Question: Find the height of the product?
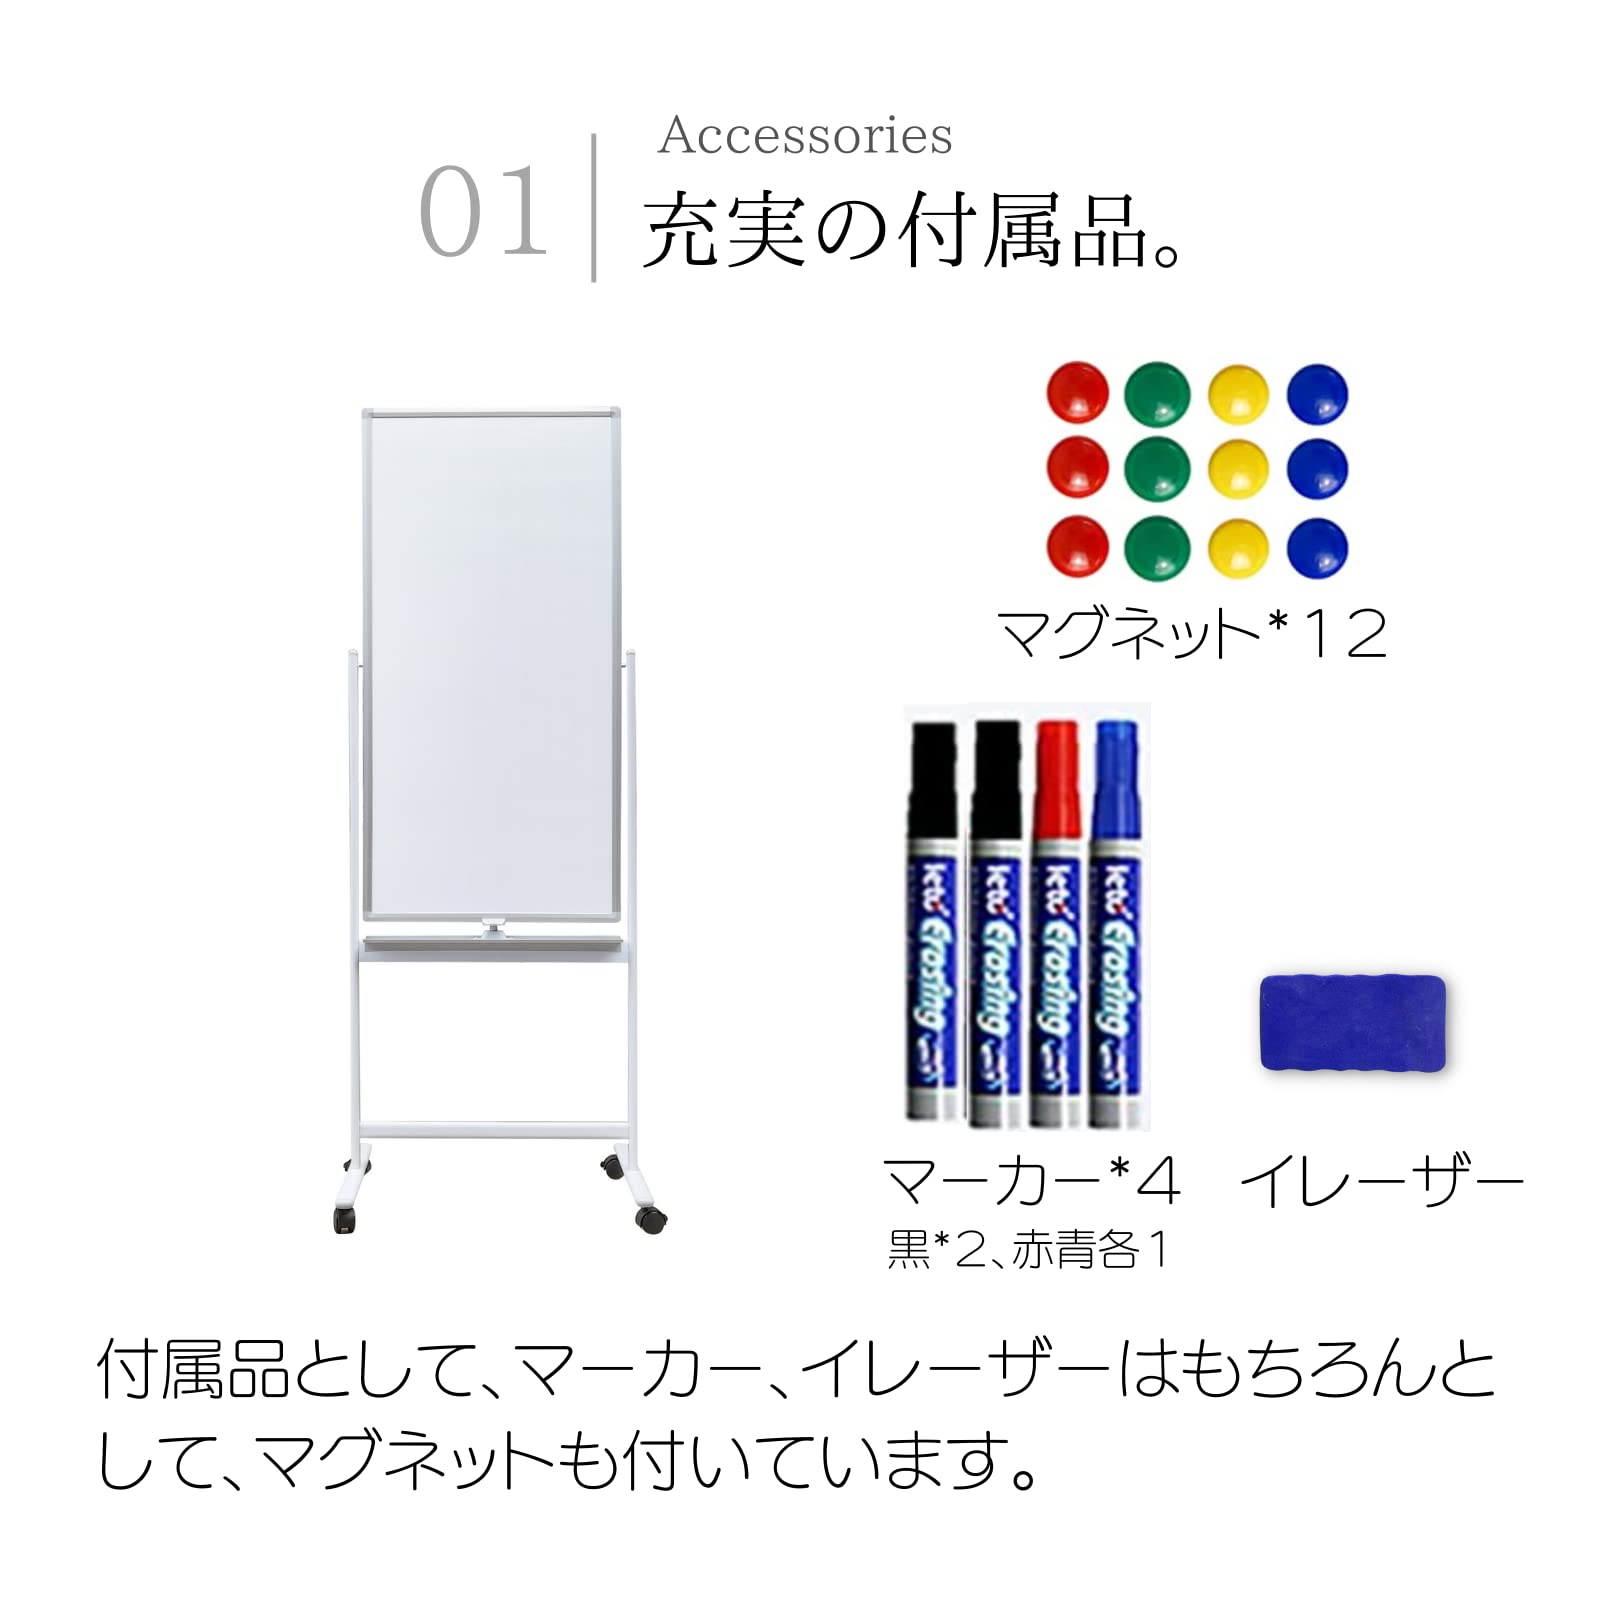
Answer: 21.0 inch